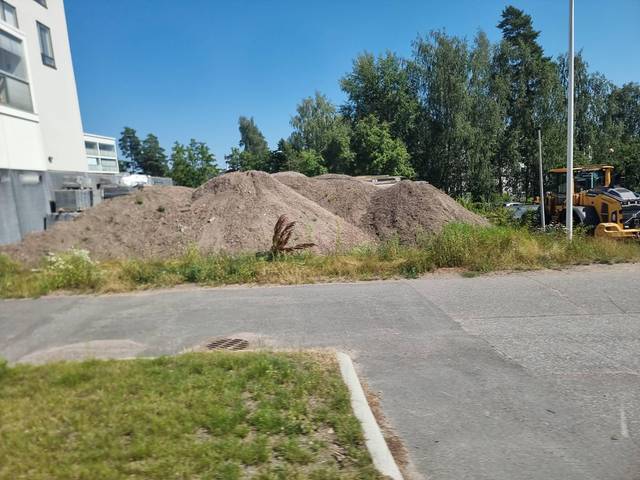
Region: Finland
Coordinates: 60.164, 24.774